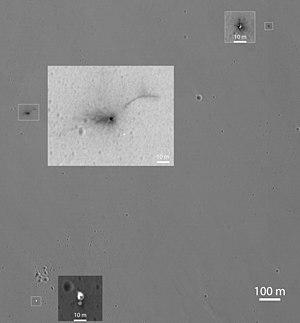
Schiaparelli ou ExoMars EDM, est un atterrisseur expérimental développé par l'Agence spatiale européenne, qui s'est écrasé à l'atterrissage sur la planète Mars le 19 octobre 2016, en raison de l'échec de la procédure de freinage. La mission de Schiaparelli devait permettre de valider les techniques de rentrée atmosphérique et d'atterrissage qui seront mises en œuvre par de futures missions martiennes européennes. L'engin spatial est développé dans le cadre du programme ExoMars de l'ESA, avec la participation de l'agence spatiale russe Roscosmos.